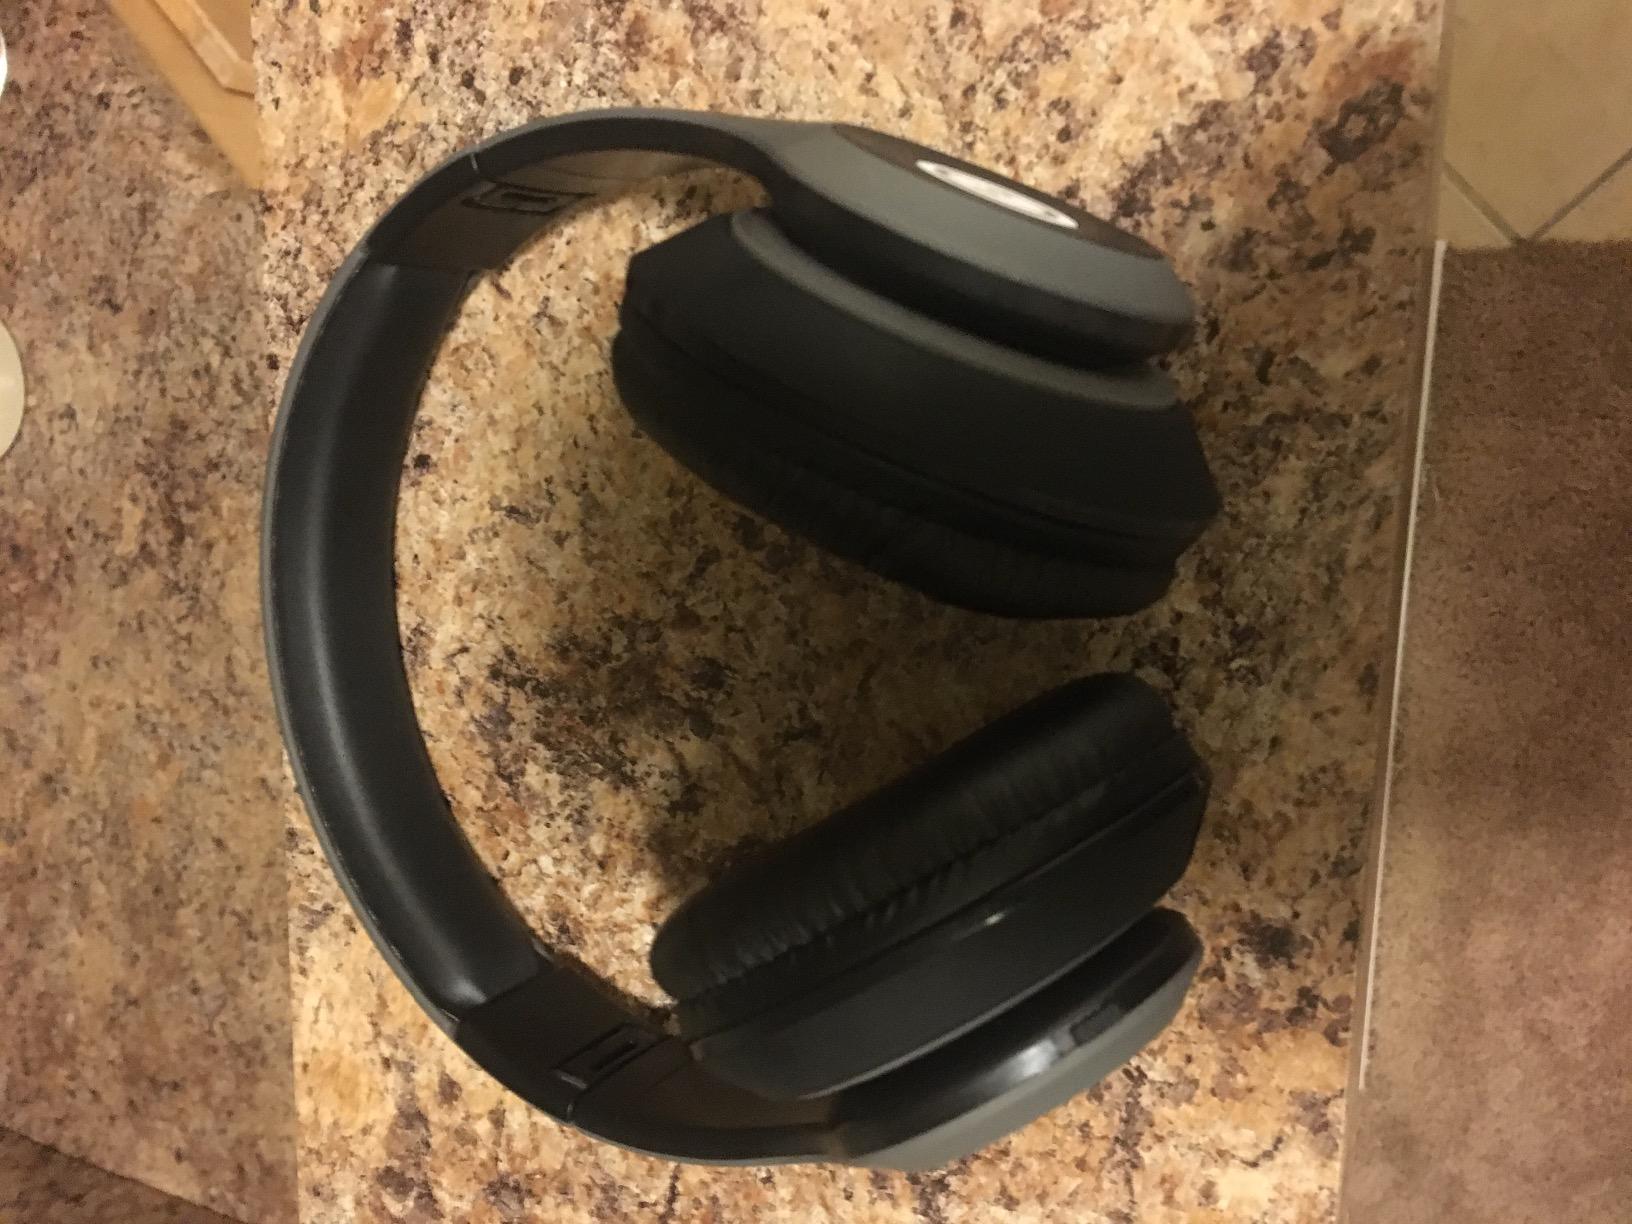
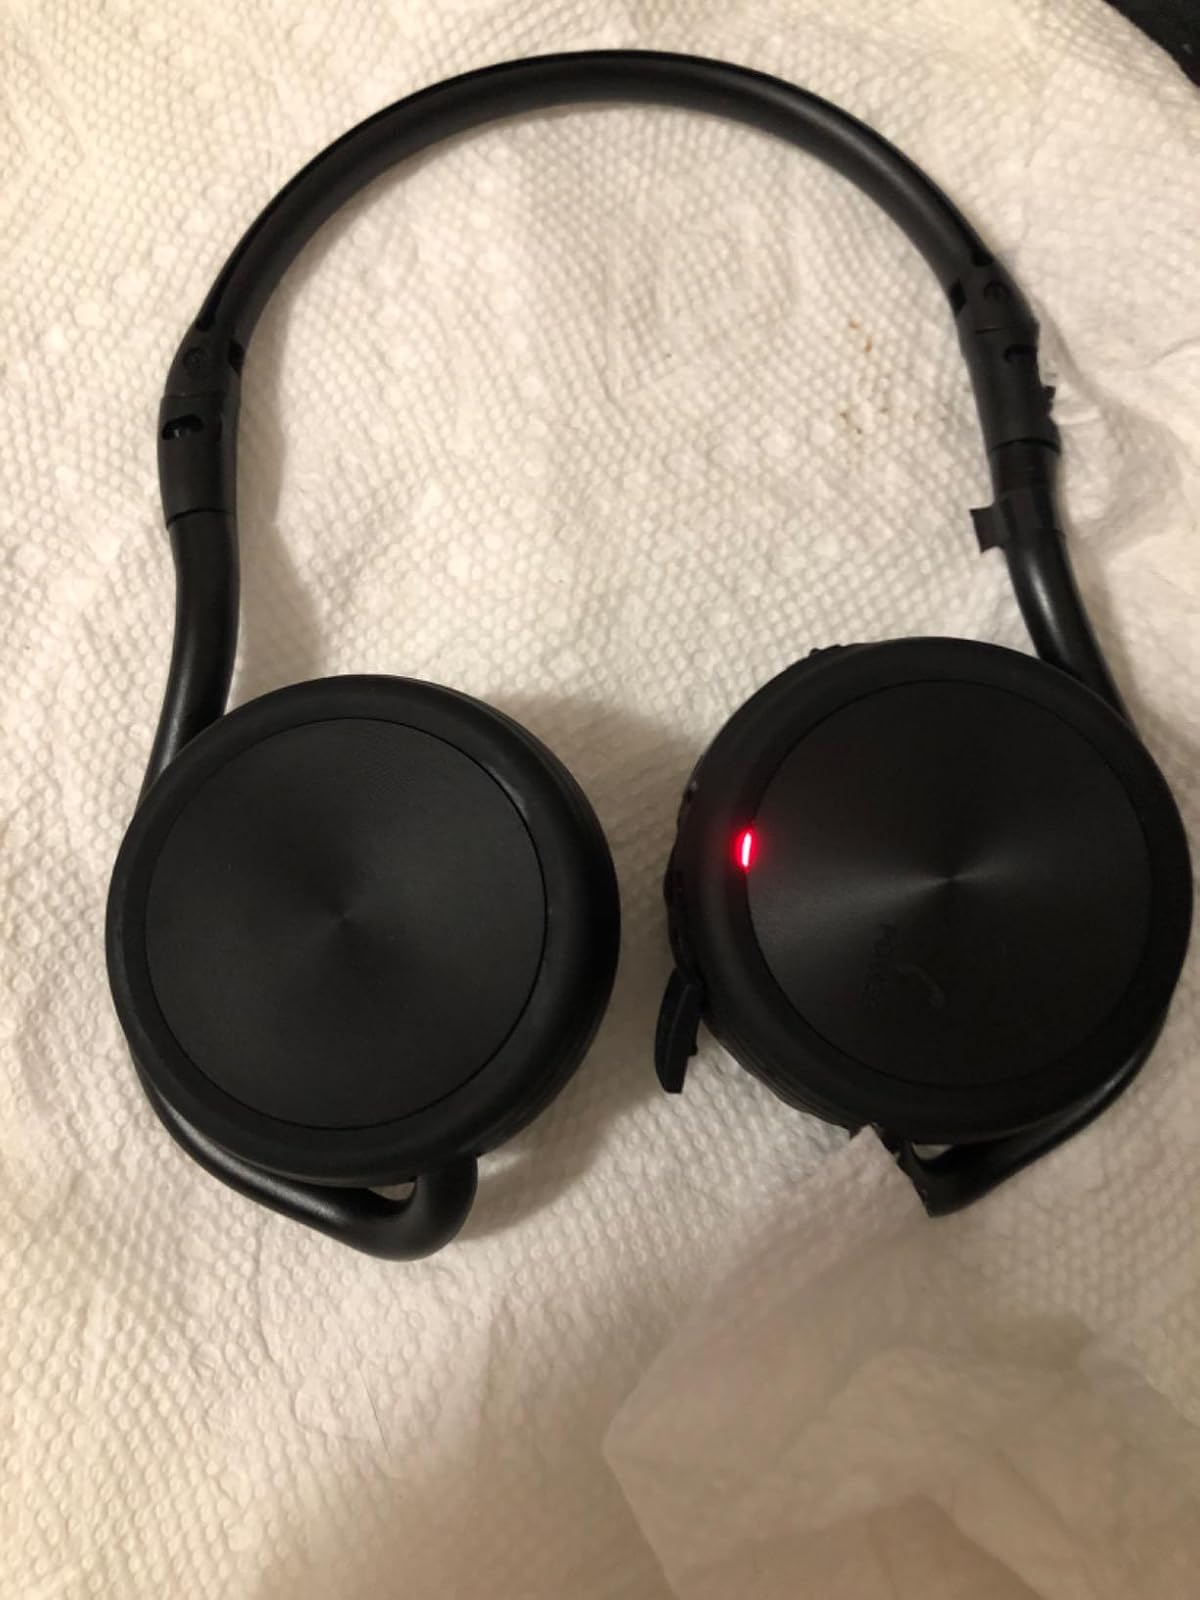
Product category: headphones
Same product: no